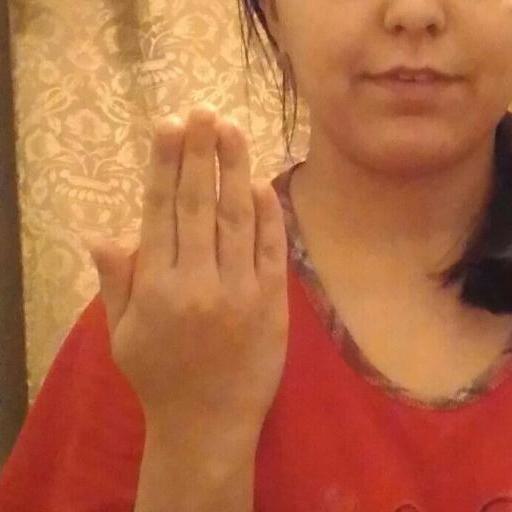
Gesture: stop_inverted